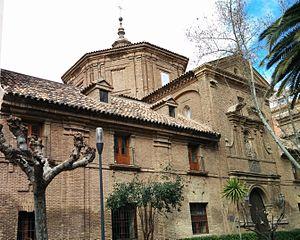
L'Hospital de Nuestra Señora de Gracia o provincial dessert la ville de Saragosse, capitale de la communauté autonome d'Aragon en Espagne. Il a été fondé en 1425 sous le titre d'« hôpital royal et général » par Alphonse le Magnanime, pour qu'y soient accueillis les enfants trouvés et les malades de toutes sortes, y compris les malades mentaux, non seulement d'Aragon, mais des royaumes voisins et même de plus loin.
Saragosse est une ville espagnole, capitale de la province du même nom et de l'Aragon.